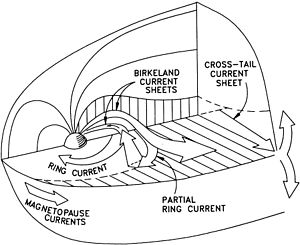
Magnetosfære / Klassifikation af magnetfelter
Skematisk oversigt over de forskellige strømsystemer, som former Jordens magnetosfære.
En magnetosfære dannes, når en strøm af ladede partikler, som de findes i f.eks. solvinden, reagerer med og afbøjes af en planets eller et lignende legemes iboende magnetfelt. Jorden er omgivet af en magnetosfære, ligesom de andre planeter med iboende magnetfelter: Merkur, Jupiter, Saturn, Uranus og Neptun. Jupiters måne Ganymedes har en lille magnetosfære – men den ligger helt inden for Jupiters magnetosfære, hvilket fører til komplekse interaktioner. Ionosfærerne hos svagt magnetiserede planeter som Venus og Mars danner strømme, som delvis afbøjer solvinden, men har ikke egentlige magnetosfærer.